Hexafluoride

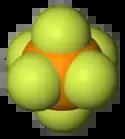
Structure of the hexafluorophosphate anion, PF.

Many elements form anionic hexafluorides. Members of commercial interest are hexafluorophosphate (PF) and hexafluorosilicate (SiF).